Love

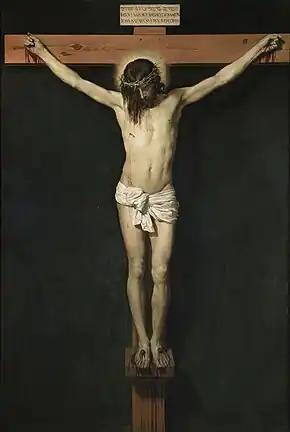
Pope Francis: the "Cross (Jesus crucified) is the greatest meaning of the greatest love".

The Christian understanding is that love comes from God, who is himself love. The love of man and woman— in Greek—and the unselfish love of others, are often contrasted as "descending" and "ascending" love, respectively, but are ultimately the same thing. In ancient Christianity, the concept of "caritas" became a prominent topic, advocating love for one’s neighbor as the likeness of God (Augustine, "De civitate Dei").